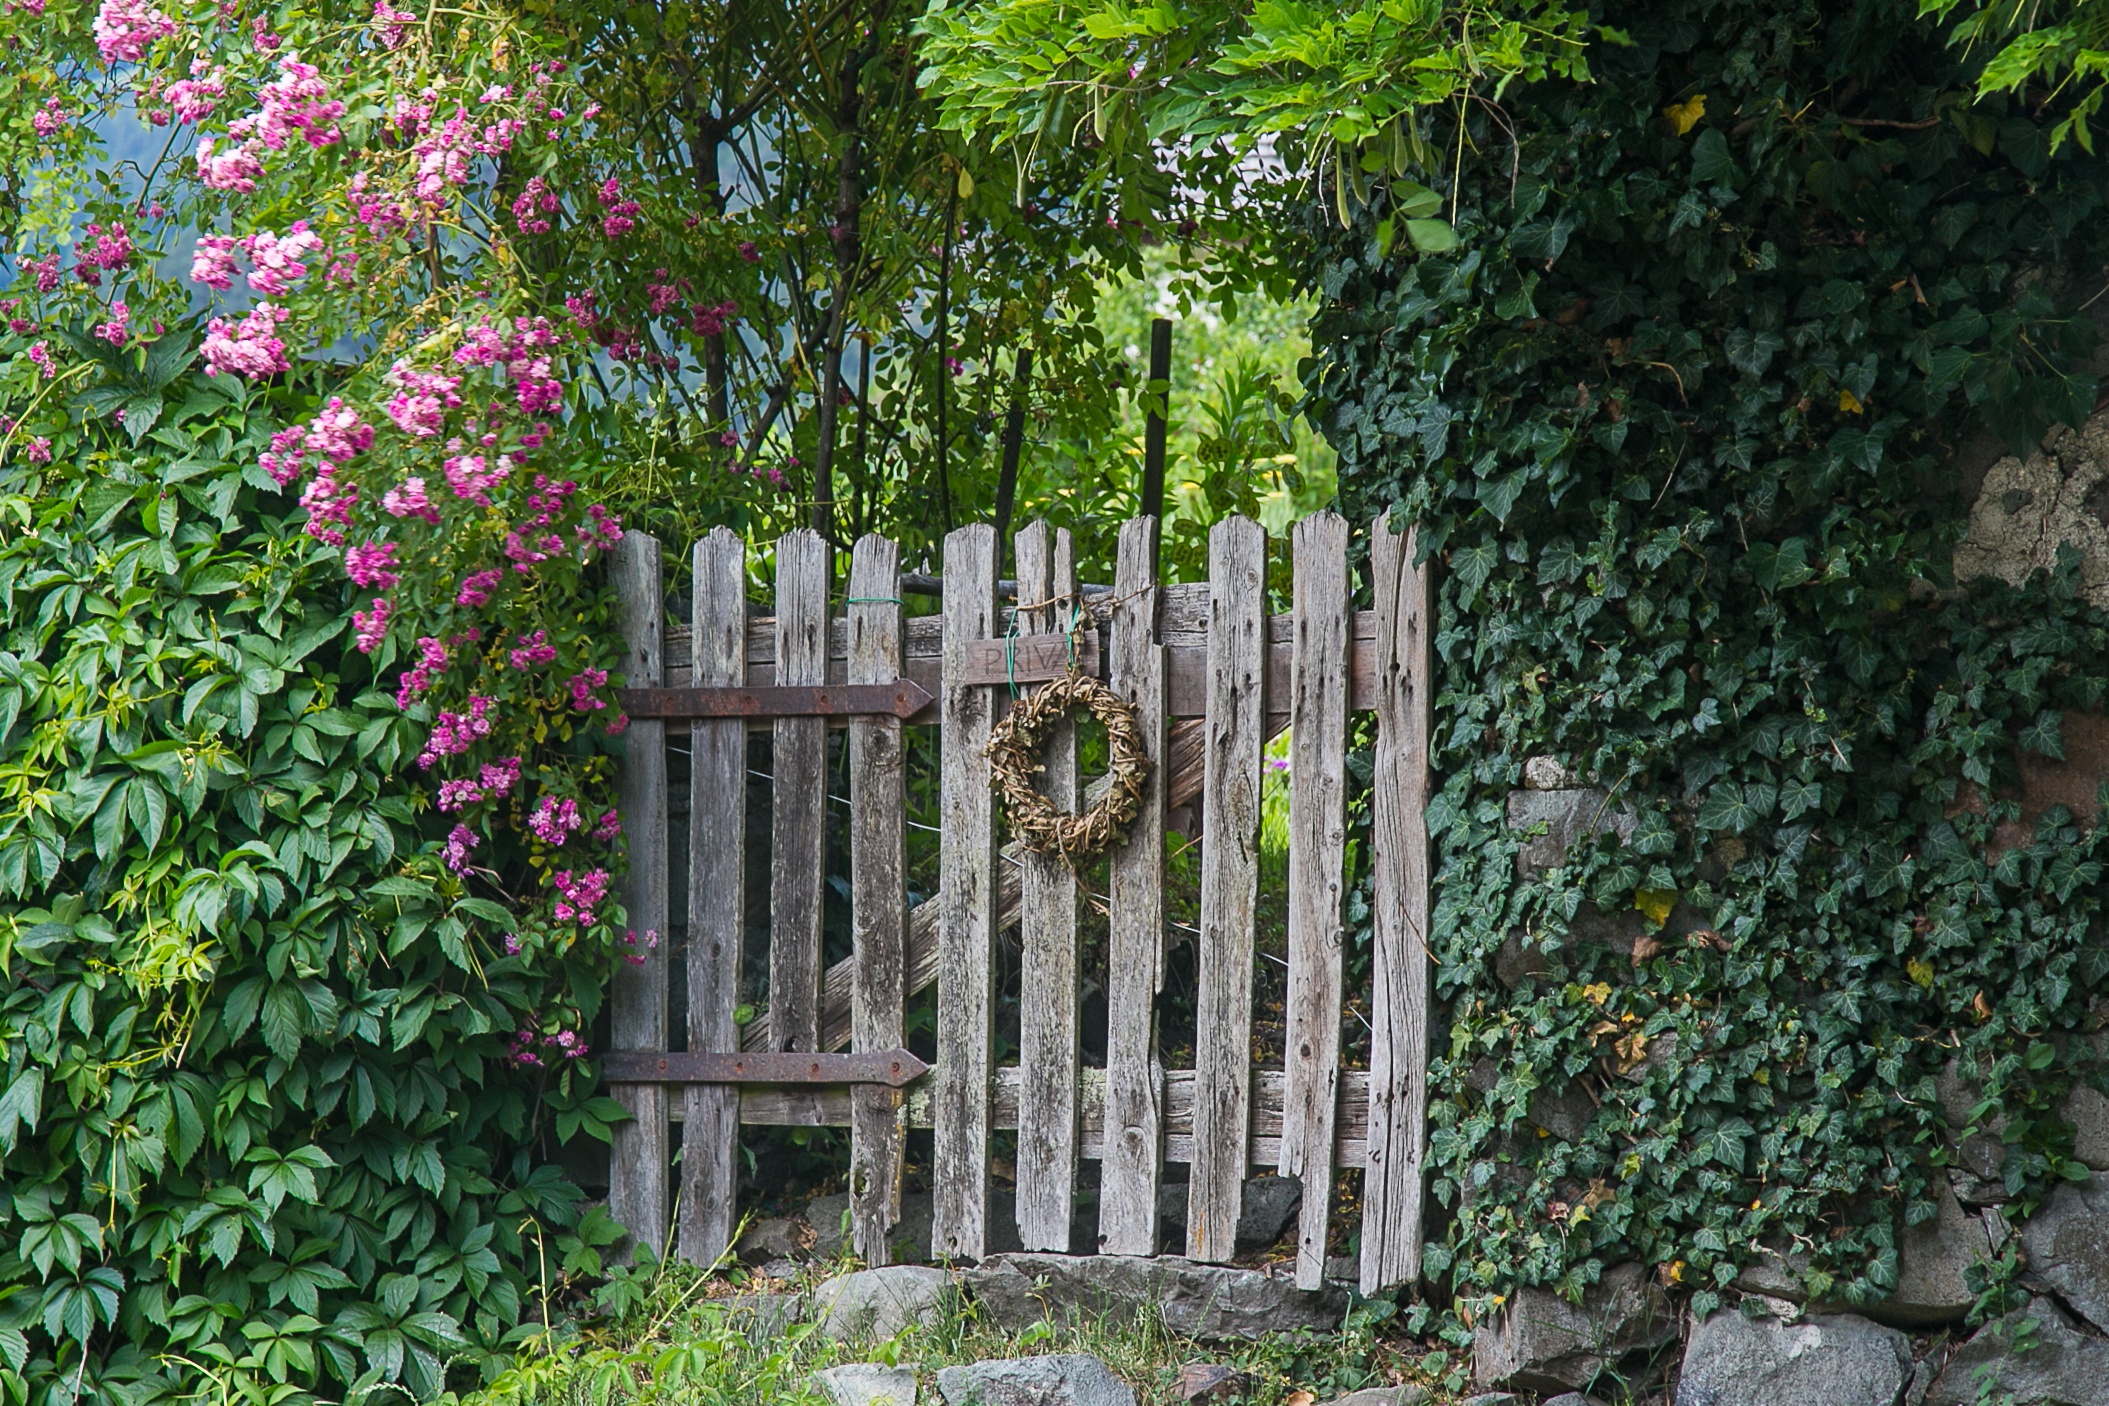
fence, lawn, flower, wall, cottage, backyard, garden, gate, picket fence, shrub, private, estate, yard, fenced, garden door, outdoor structure, home fencing